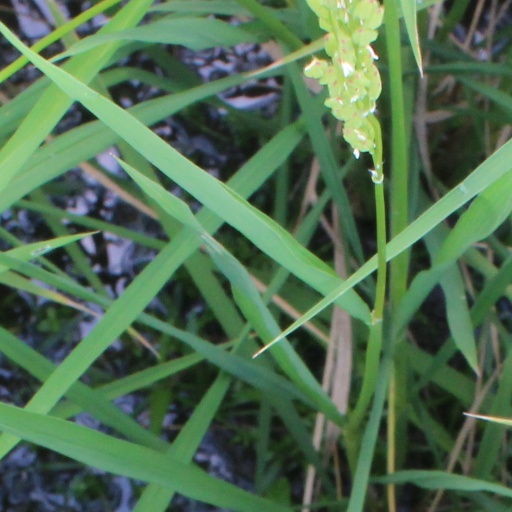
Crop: rice